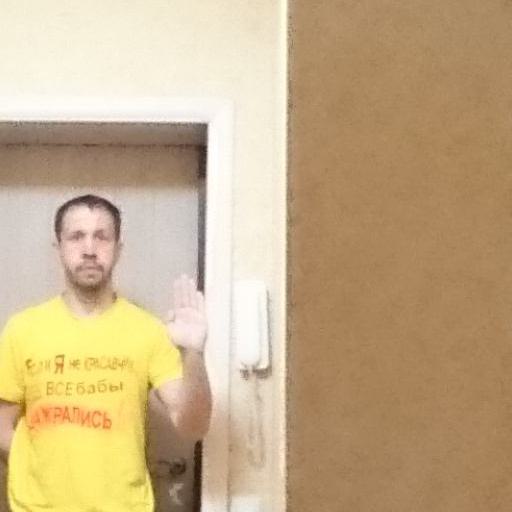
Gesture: stop